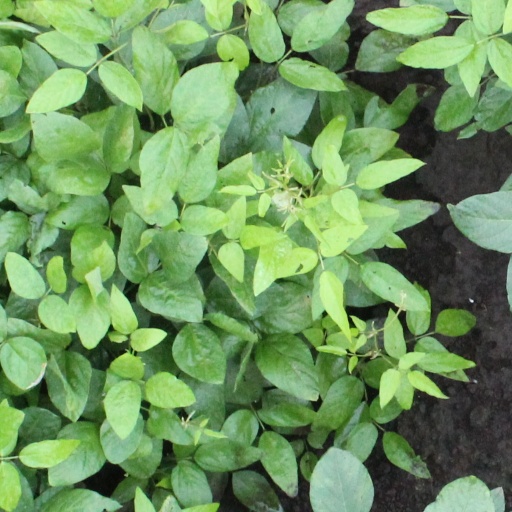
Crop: soybean